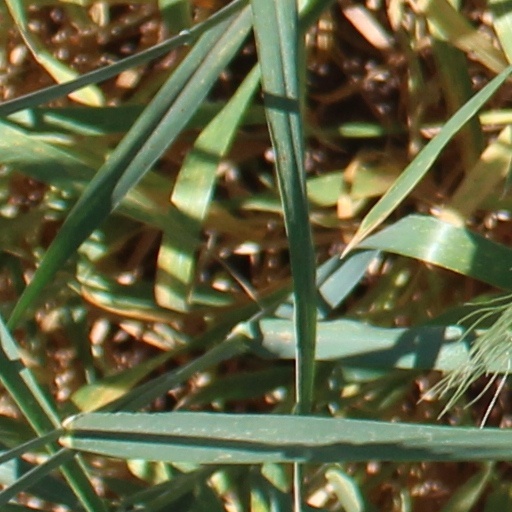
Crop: wheat